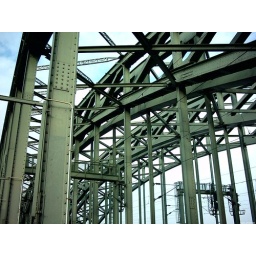
Railway bridge over the river rhine in cologne.